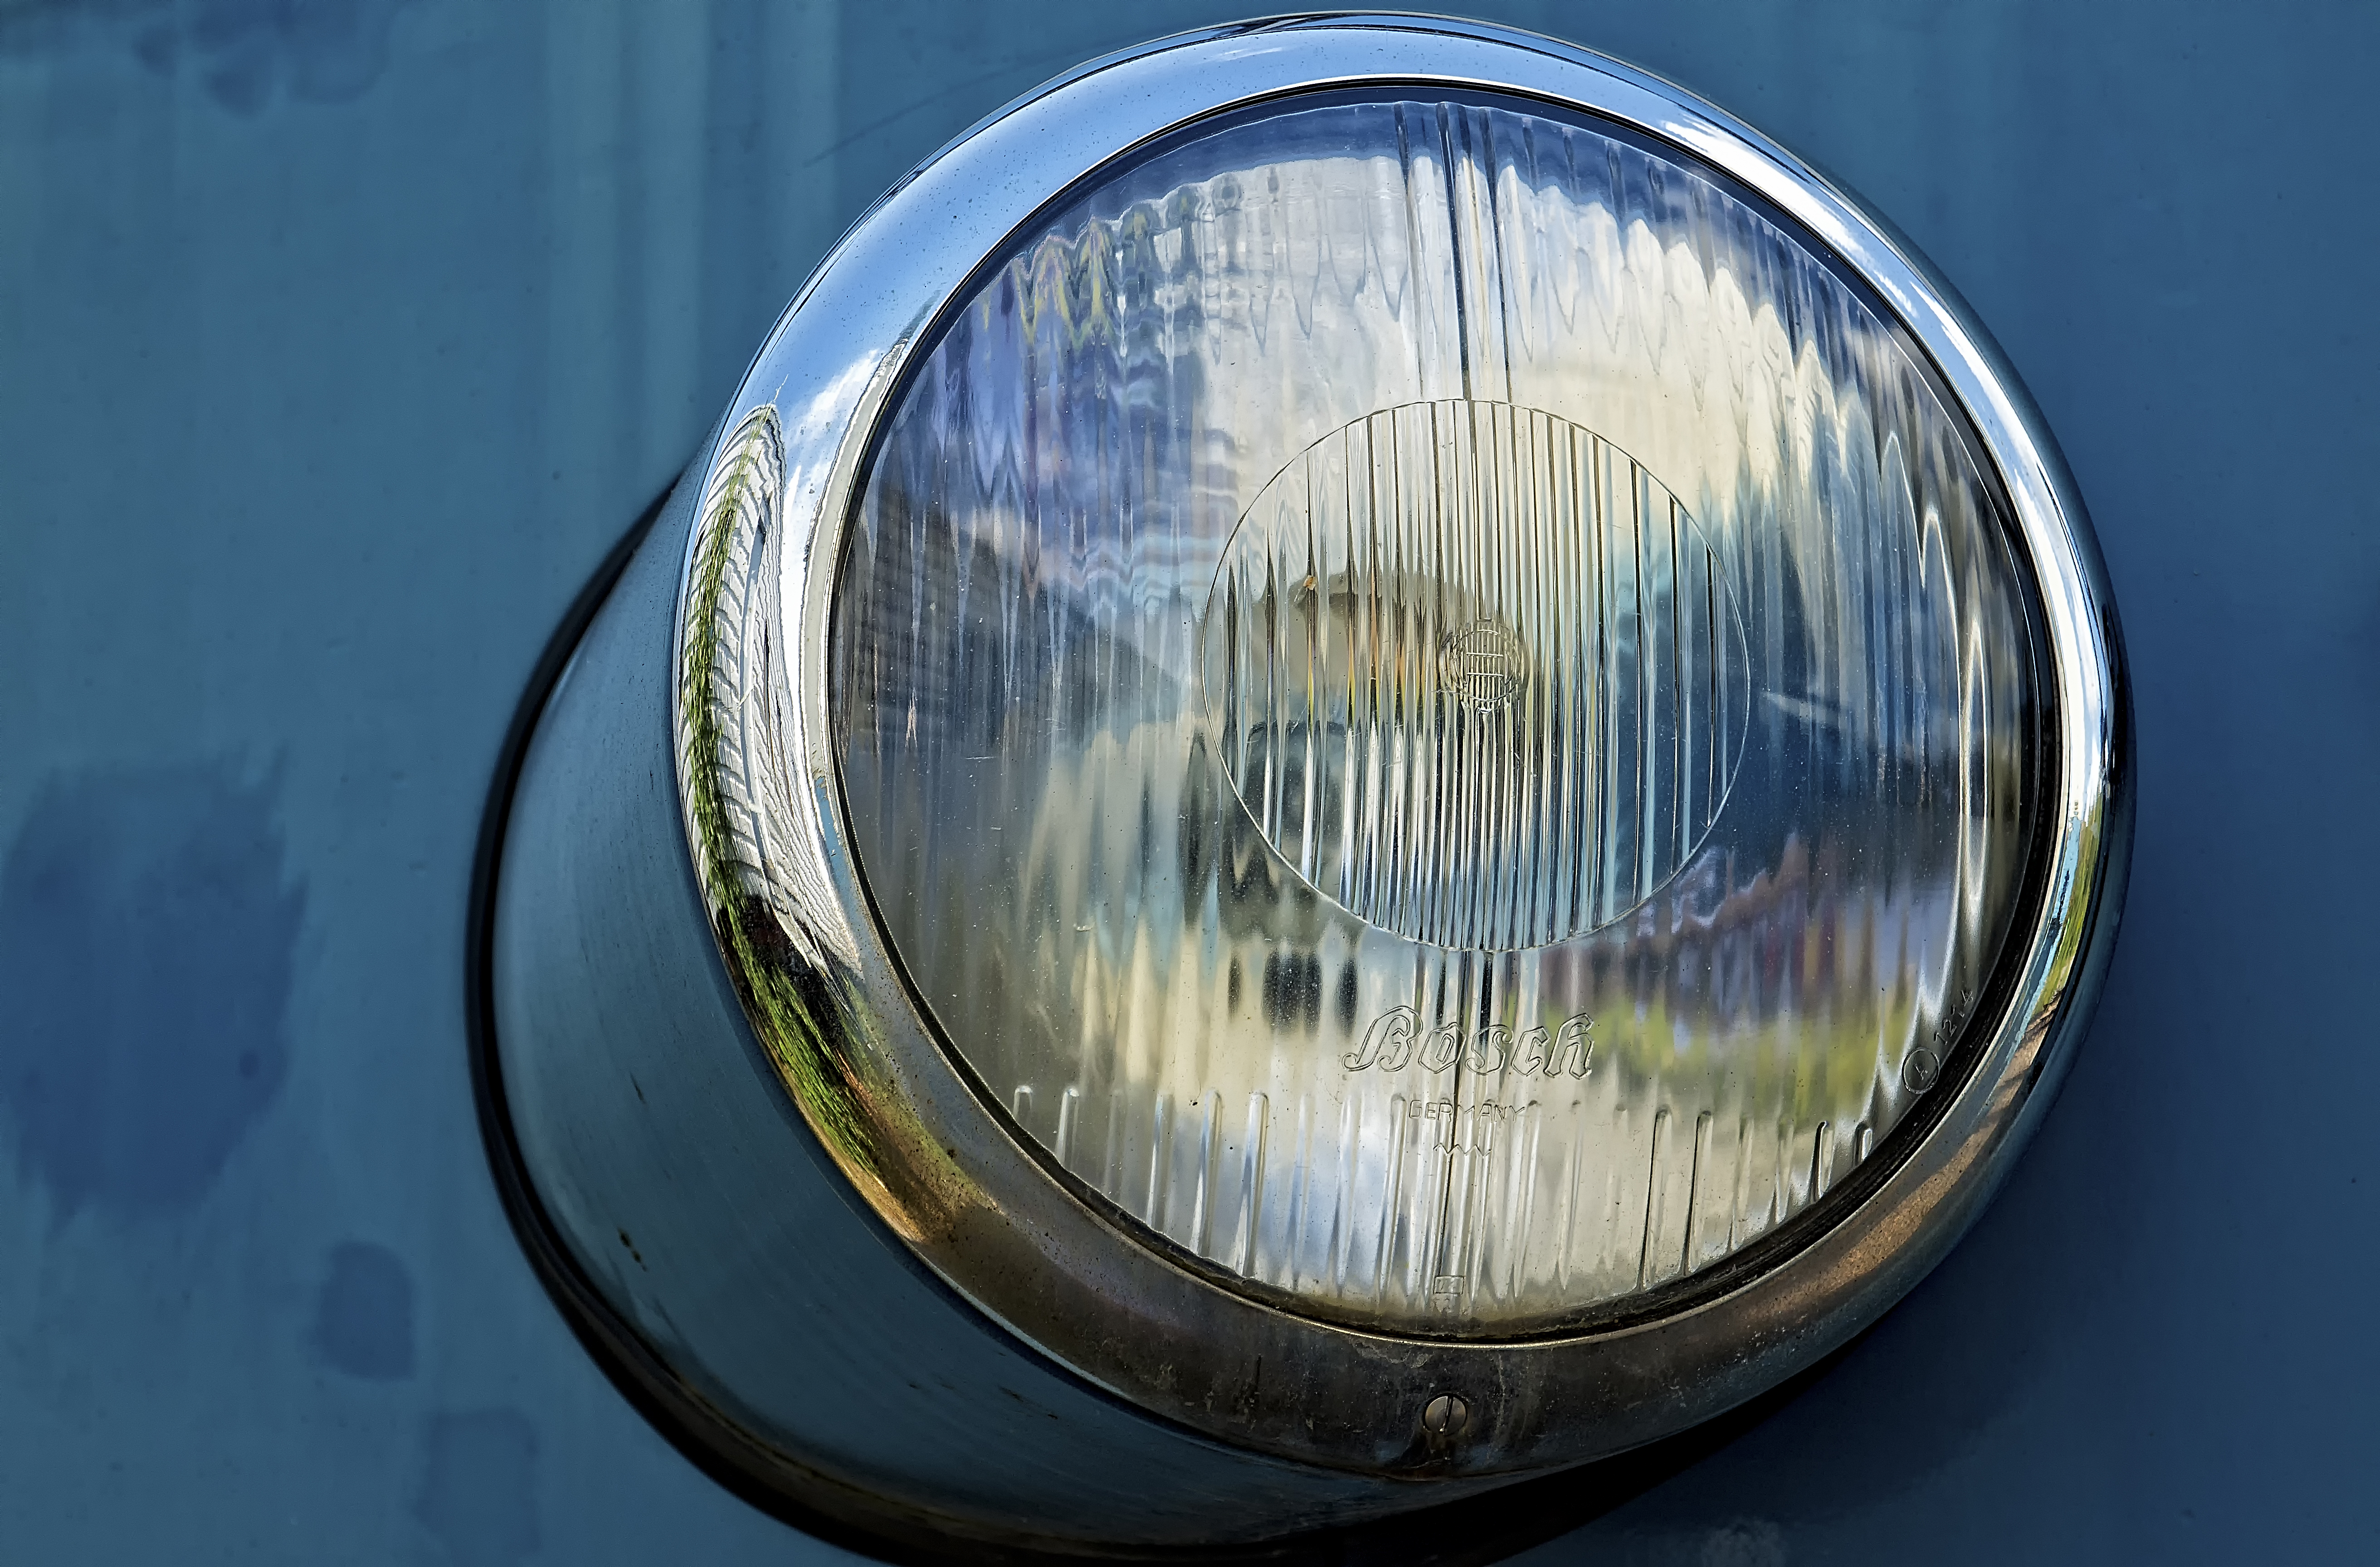
light, wheel, window, glass, train, reflection, color, blue, lighting, circle, headlamp, porthole, finland, helsinki, shape, pasila, bosch, automotive lighting